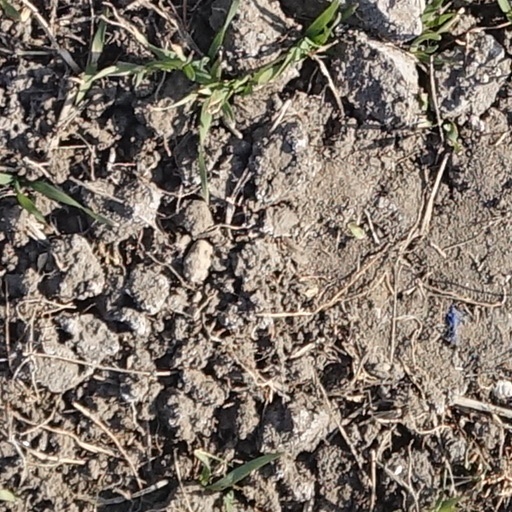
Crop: wheat